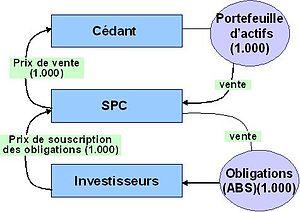
Schéma d'une opération de titrisation de base.
La titrisation est une technique financière qui consiste à transférer à des investisseurs des actifs financiers tels que des créances, en les transformant, par le passage à travers une société ad hoc, en titres financiers émis sur le marché des capitaux.